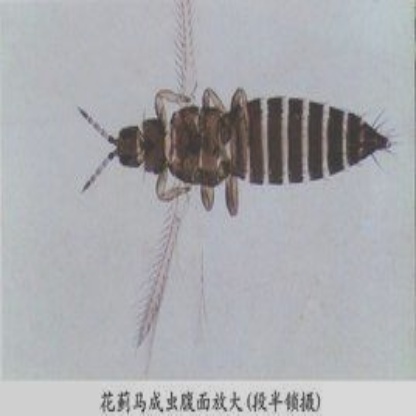
Nhãn: Bọ trĩ ( Thrips )